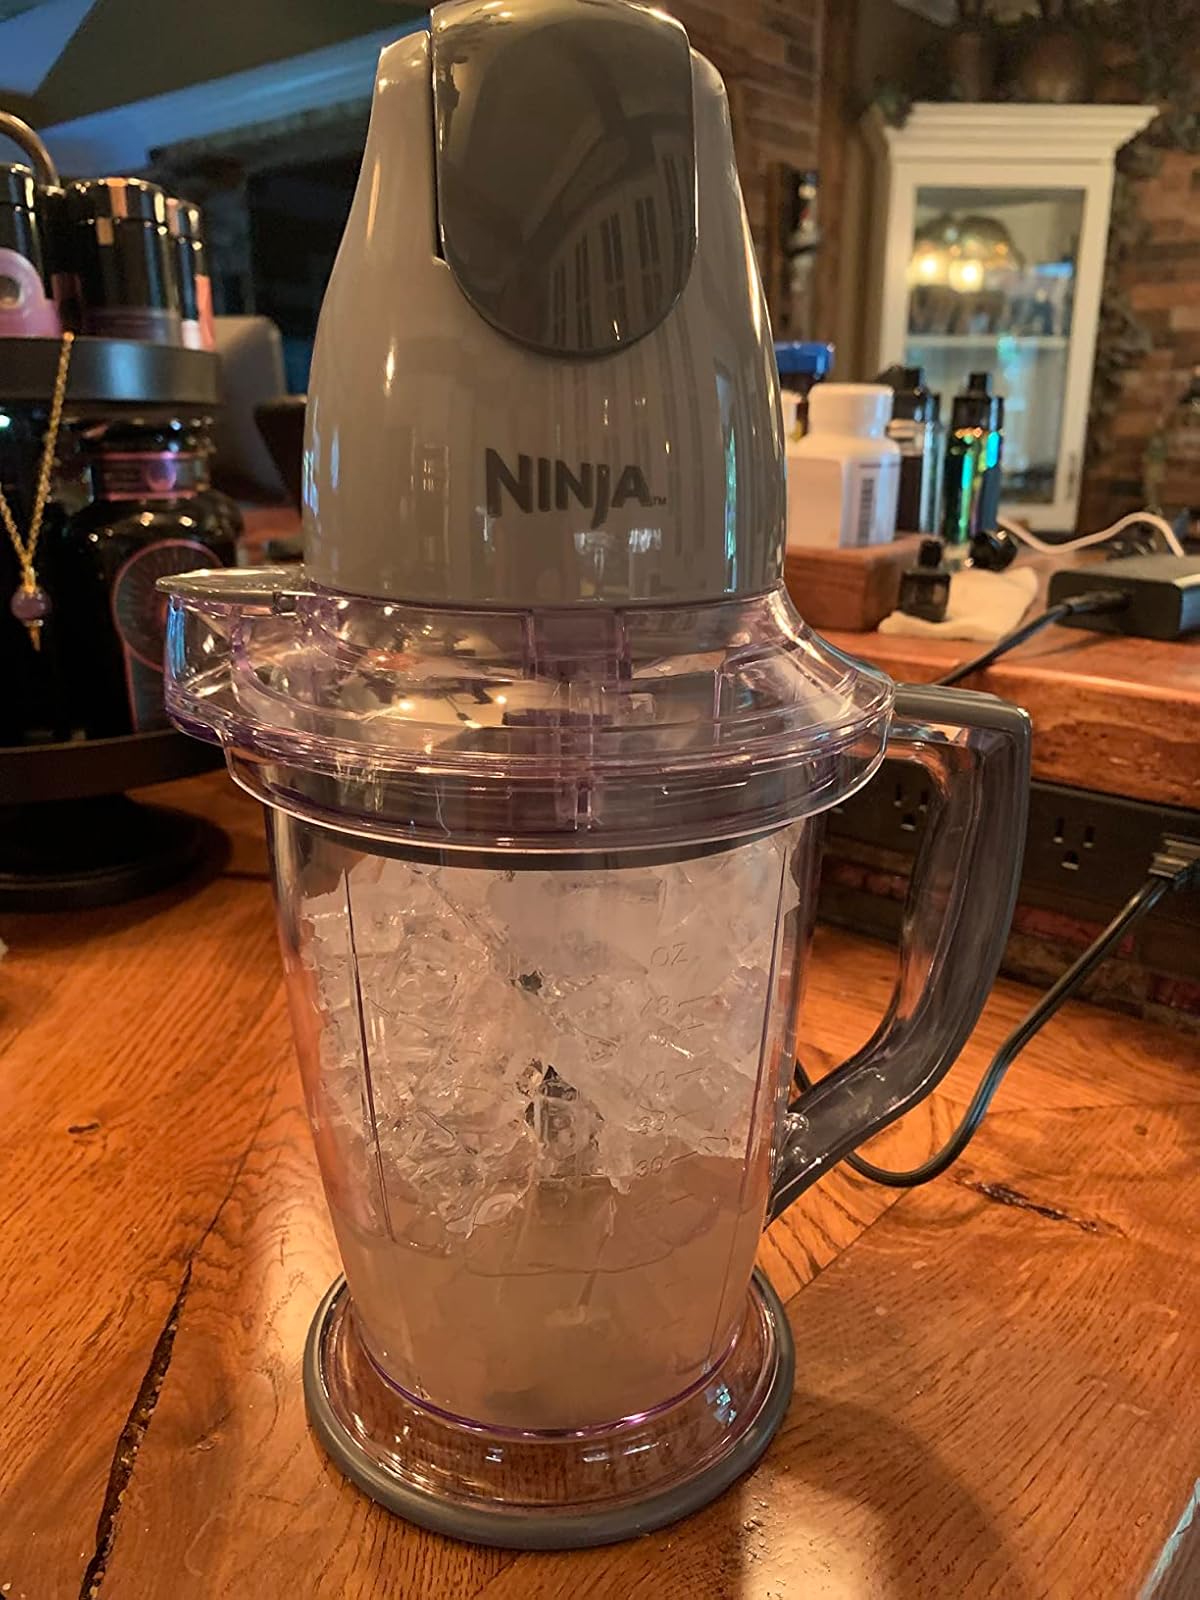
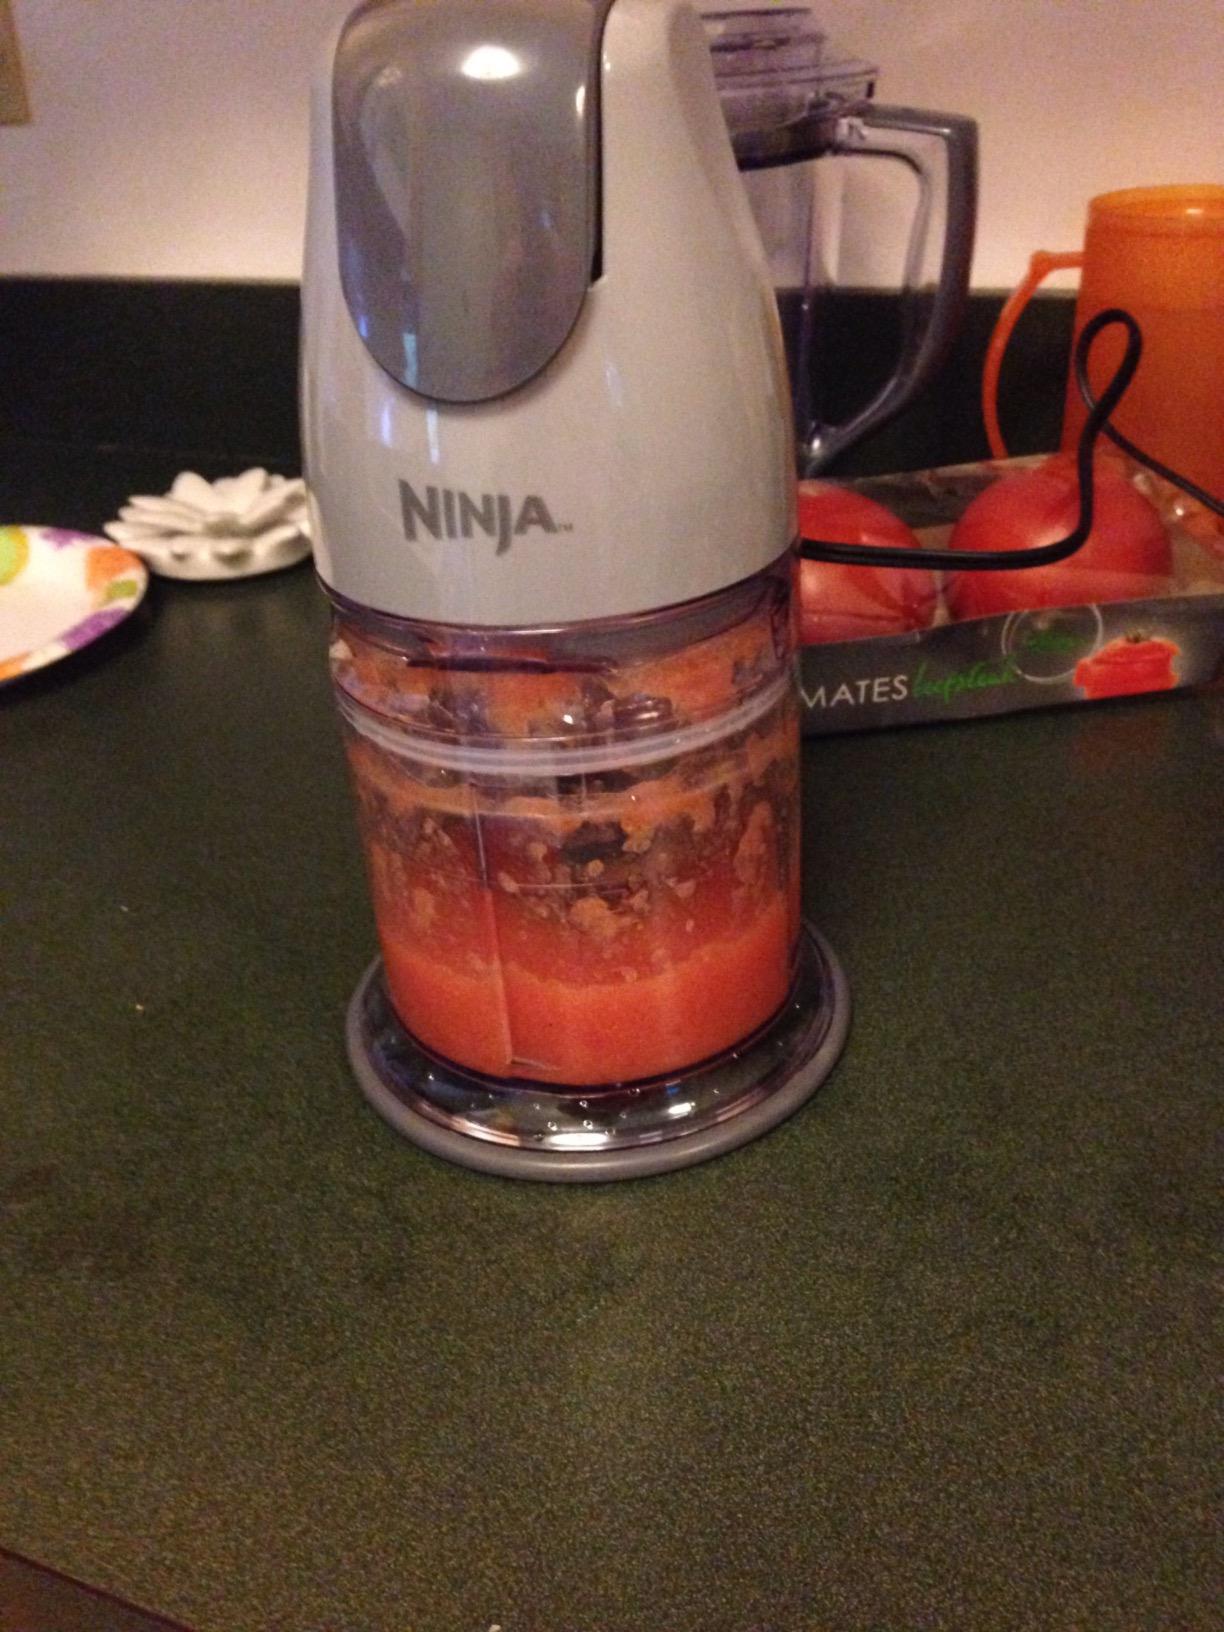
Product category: items_blender
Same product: yes